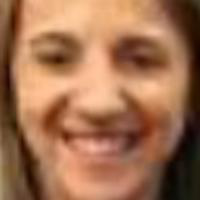
Age group: age 21-30